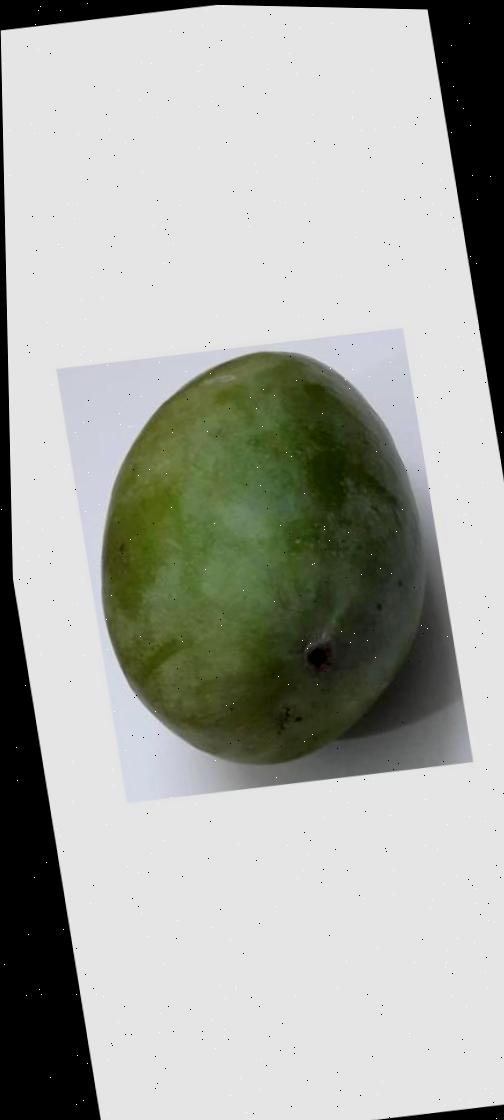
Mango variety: Amrapali